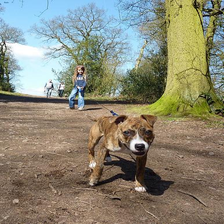
Species: dog
Breed: staffordshire bull terrier